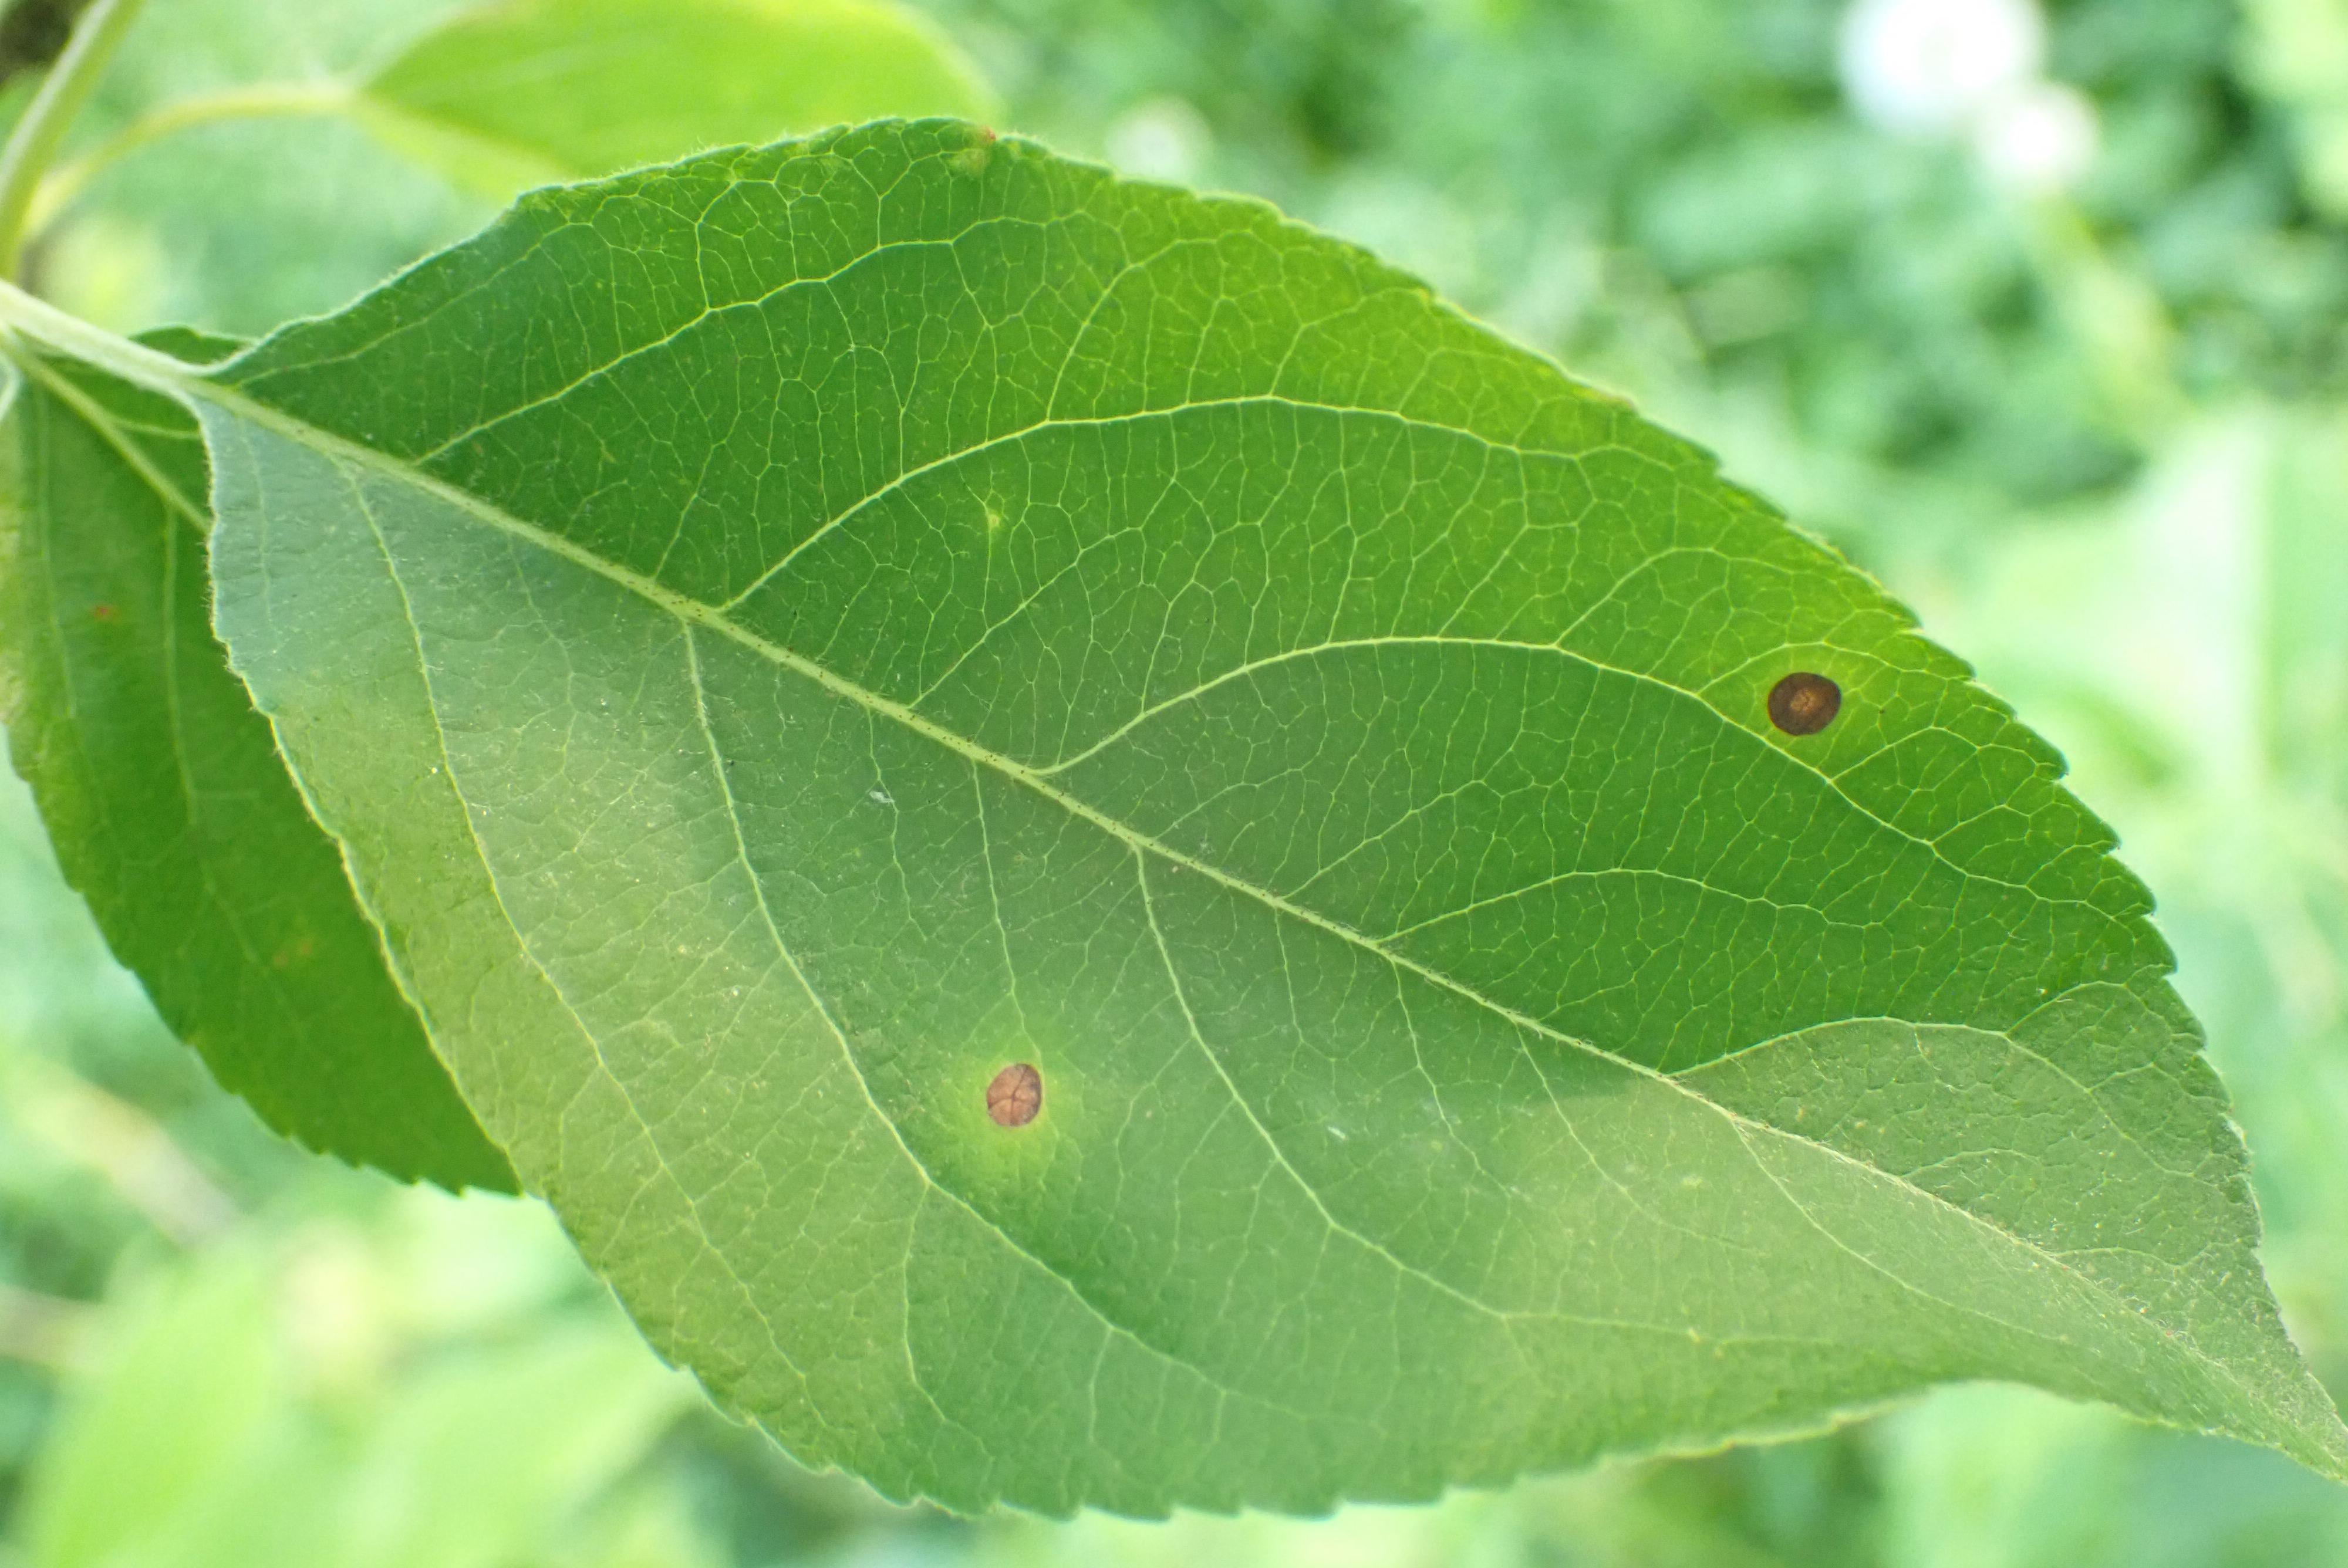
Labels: frog_eye_leaf_spot